A. M. Schreyer

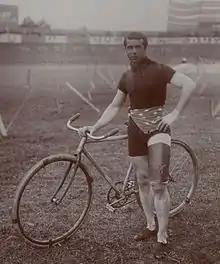
Max Schreyer

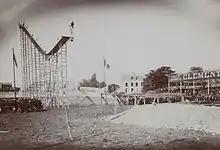
Schreyer in the Paris Buffalo Velodrome in September 1906

A. M. (Max) Schreyer (died May 30, 1919), known as Daredevil Schreyer, was an American daredevil cyclist and athlete. Between 1895 and 1919 he traveled the world performing a particular feat. Cycling down a chute he would propel himself from the bicycle just before the machine left the chute, dive forward through the air and land head first in a tank containing three feet of water. The chute was built afresh of timber at every venue. Starting at a height of , the chute declined at an angle of 35 degree before curving upwards. The small water tank was placed approximately from the end of the chute. He appeared across the USA, Canada and Europe, performing in New York, Paris and London.